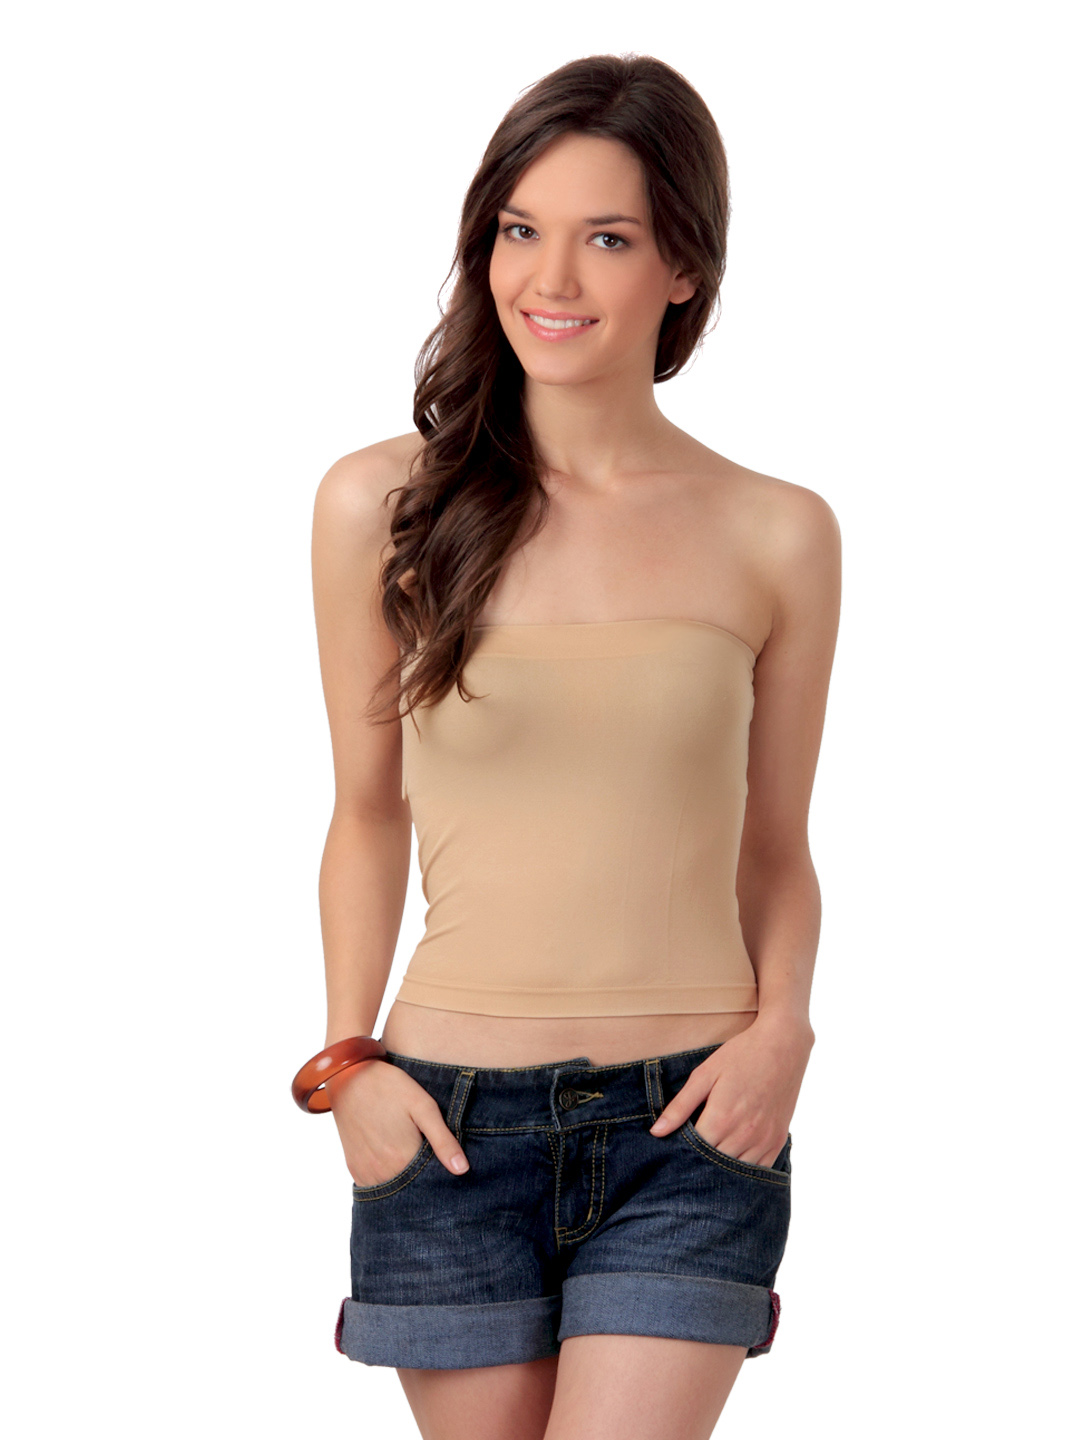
Femella Women Beige Tube Top
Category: Apparel / Topwear / Tops
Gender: Women
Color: Beige
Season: Fall 2012
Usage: Casual